Earwax

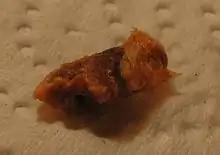
Wet-type human earwax

Earwax, also known by the medical term cerumen, is a waxy substance secreted in the ear canal of humans and other mammals. Earwax can be many colors, including brown, orange, red, yellowish, and gray. Earwax protects the skin of the human ear canal, assists in cleaning and lubrication, and provides protection against bacteria, fungi, particulate matter, and water.